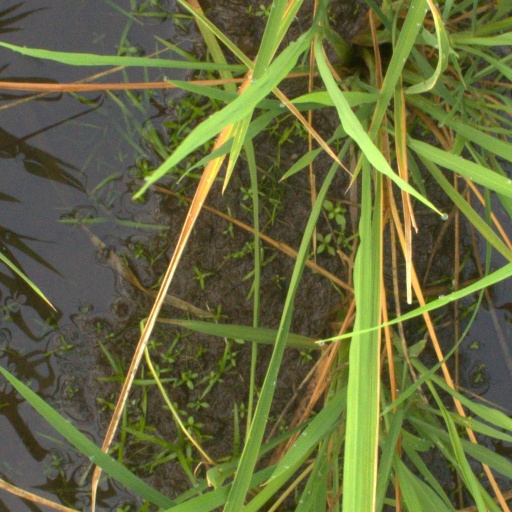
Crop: rice